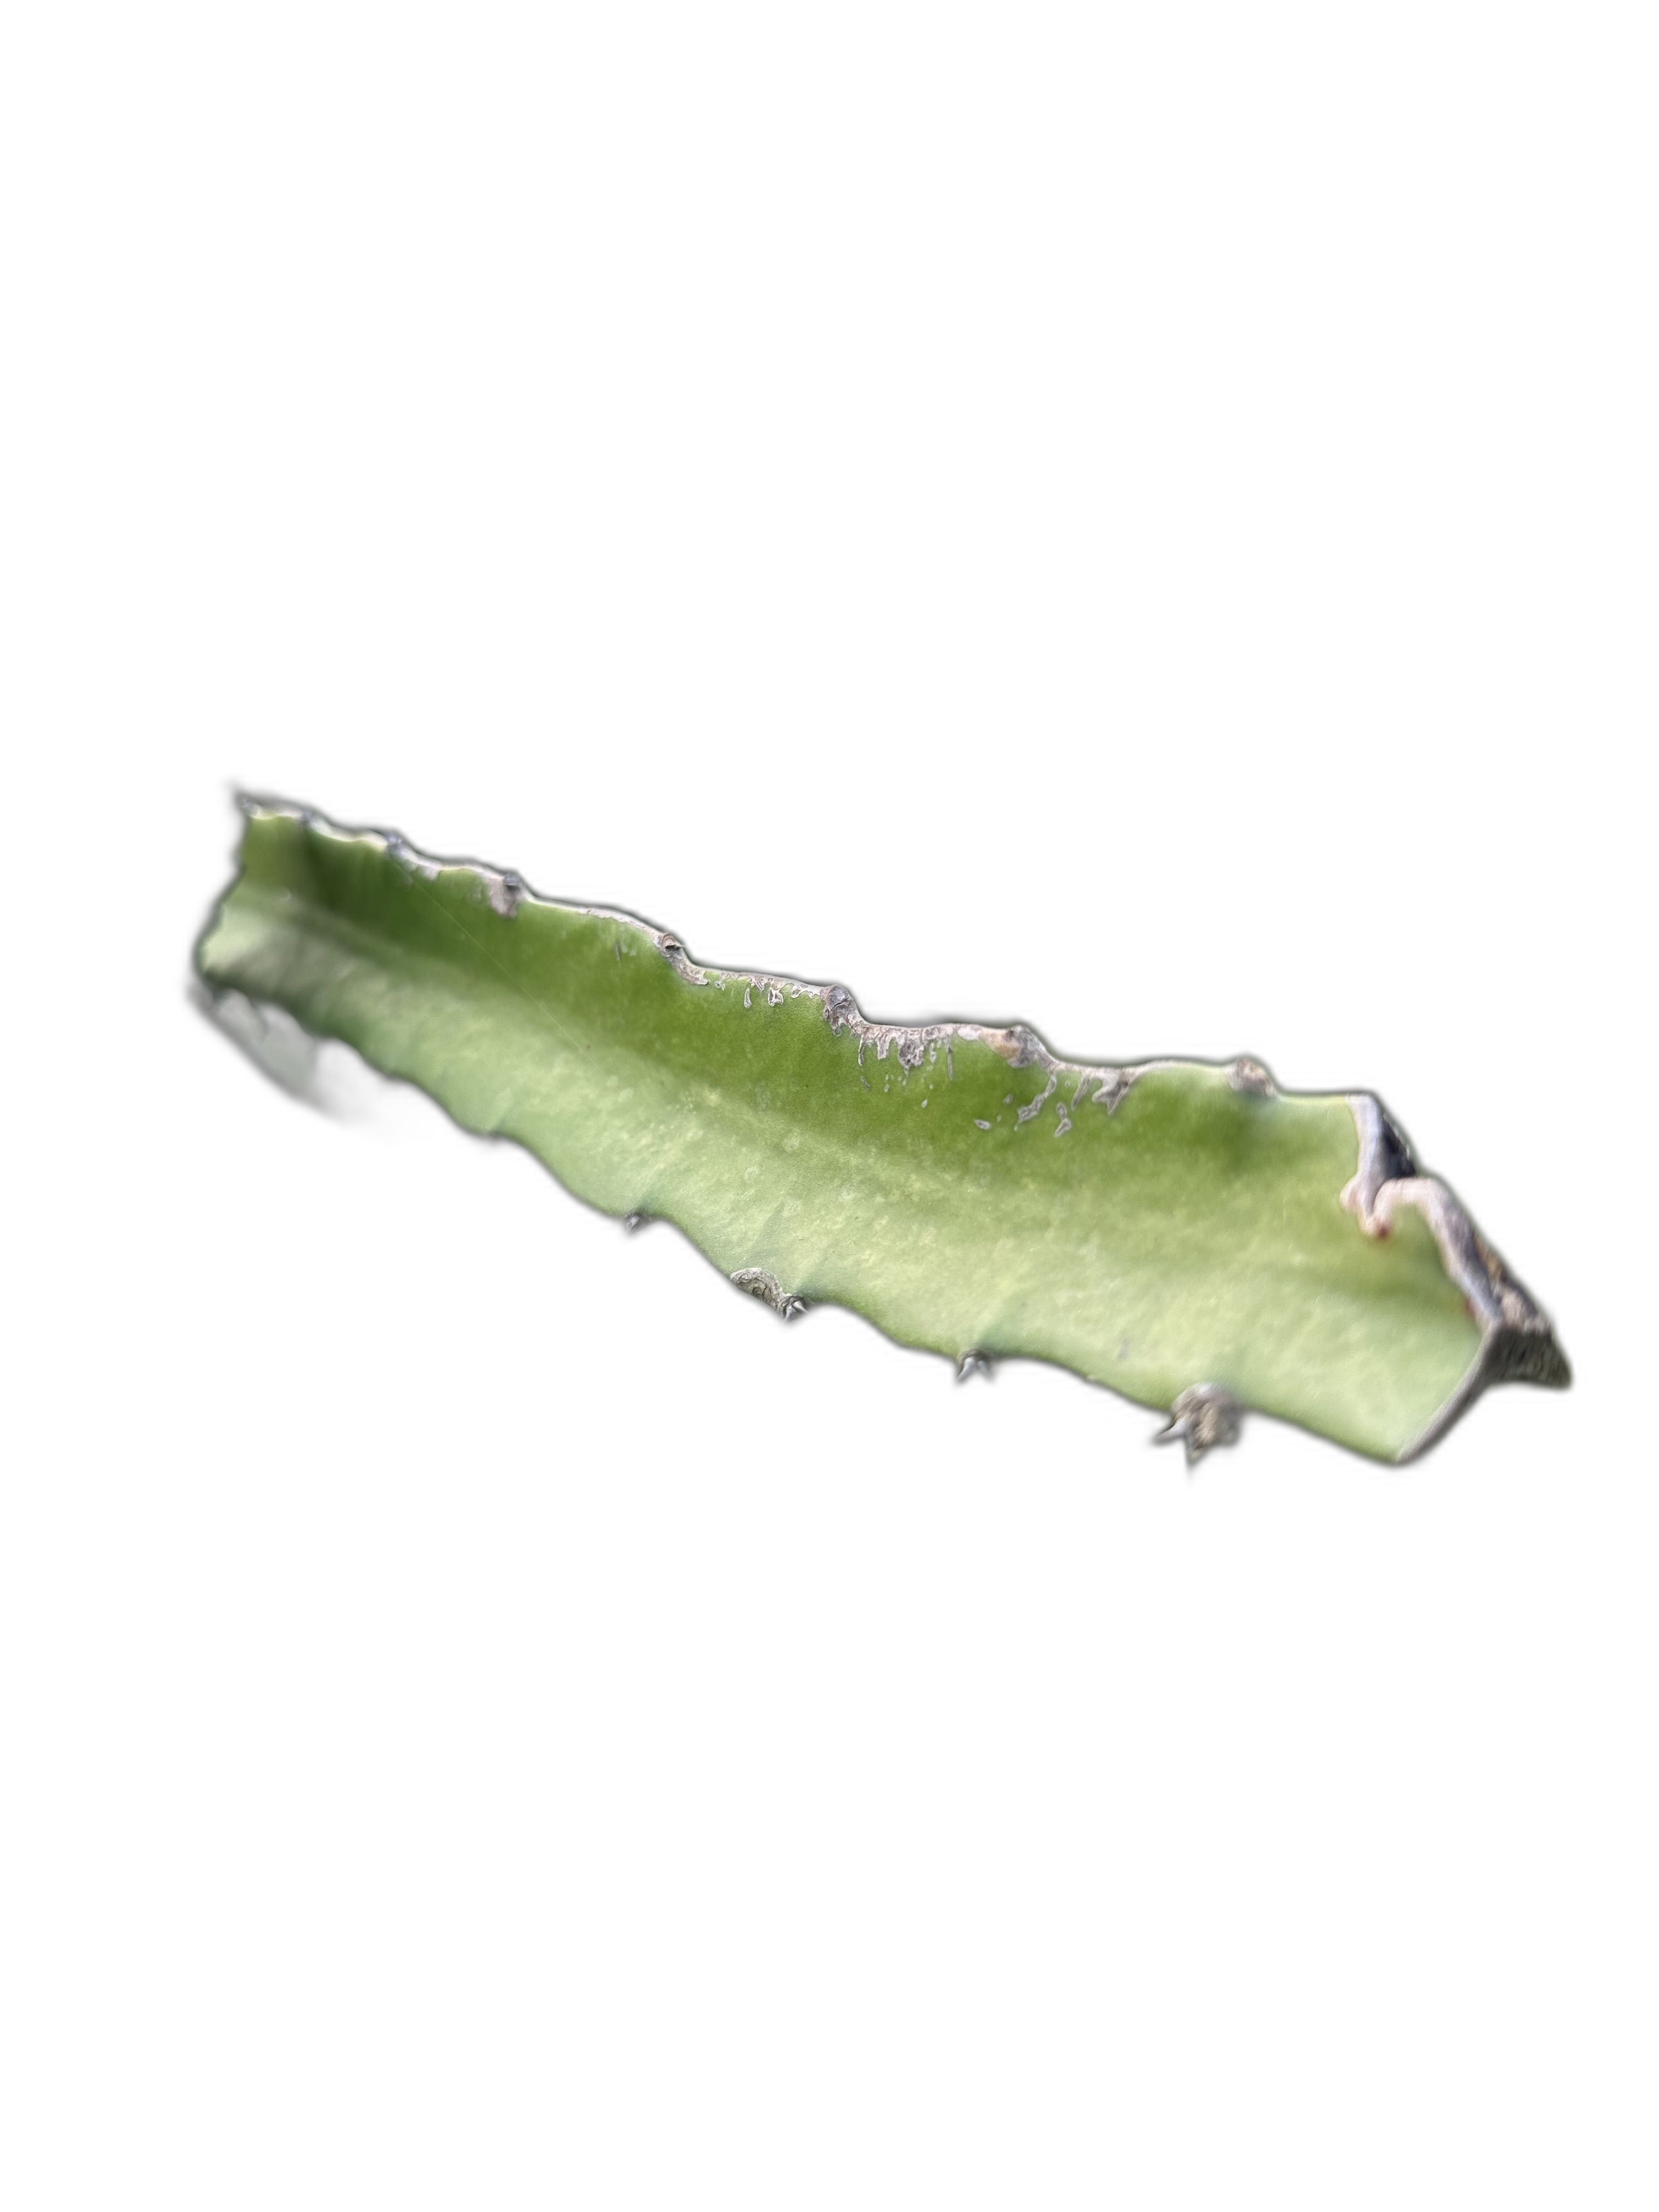
Label: Good leaf